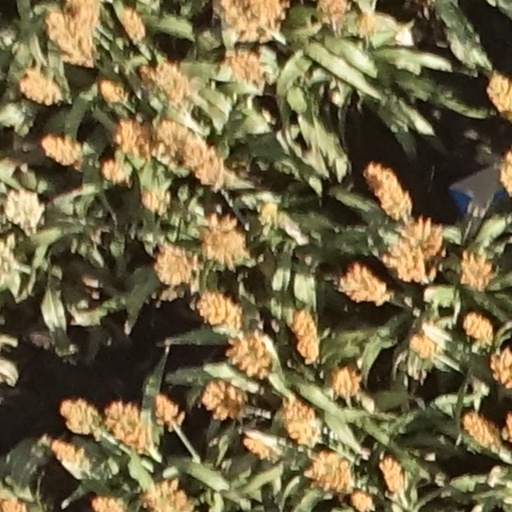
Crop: sorghum